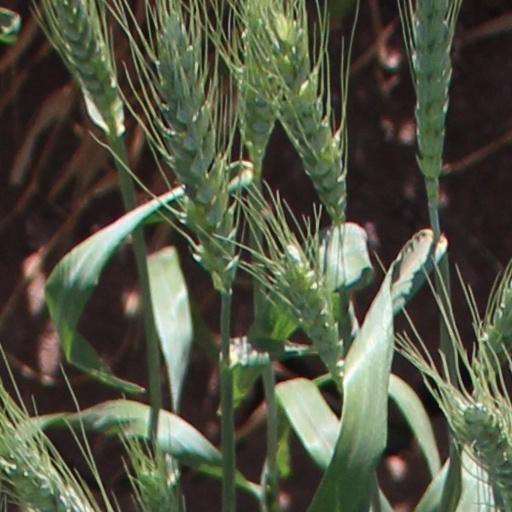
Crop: wheat